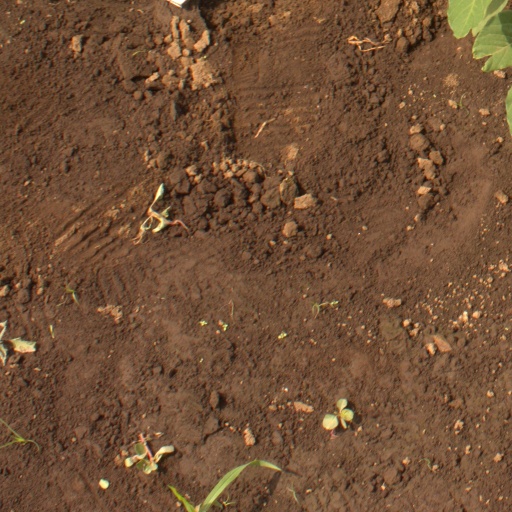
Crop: soybean